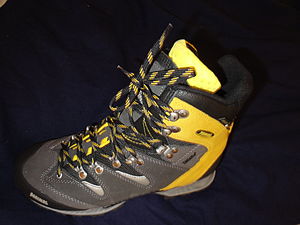
Meindl (firma)
Meindl-Bergstiefel Air Revolution® 2.3 (2013)
Lukas Meindl GmbH & Co.KG, mere almindeligt kendt som Meindl, er et tysk skotøjsfirma, der er hjemmehørende i Kirchanschöring i Bayern. Firmaet er kendt for sine kvalitetsprodukter, især støvler egnet til march og bjergvandring.